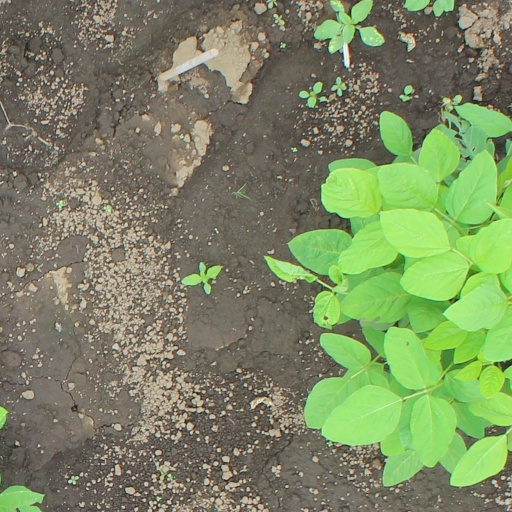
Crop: soybean